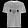
Label: T - shirt / top